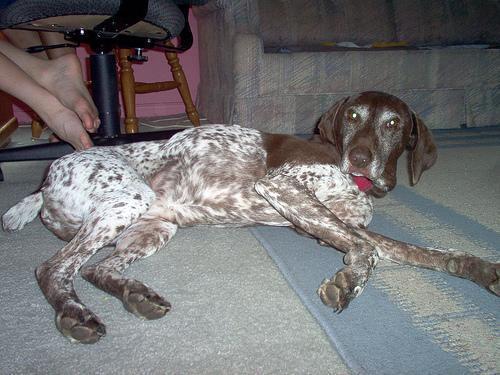
German_short-haired_pointer